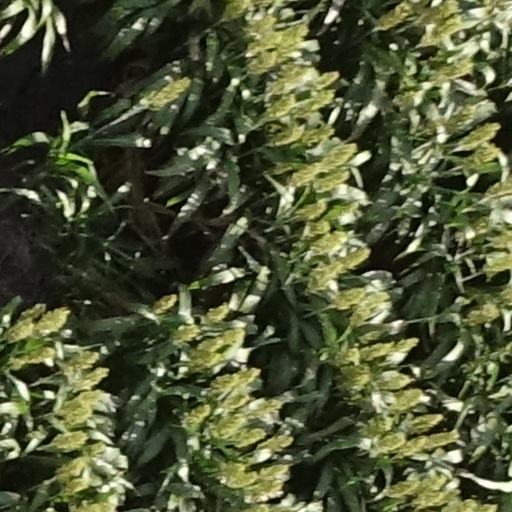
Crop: sorghum